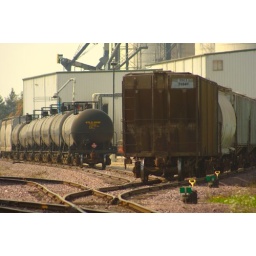
Covered hoppers and tank cars spotted at a grain coop in Monroe, WI. 65/365